Power Lunch Europe

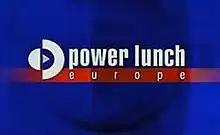

Power Lunch Europe was a television business news programme on CNBC Europe, aired from noon to 1 pm CET (11 am to noon WET) each weekday, though it shared little with its U.S. counterpart other than its name. The programme was most recently presented by Louisa Bojesen, but it has been on hiatus since January 2009.